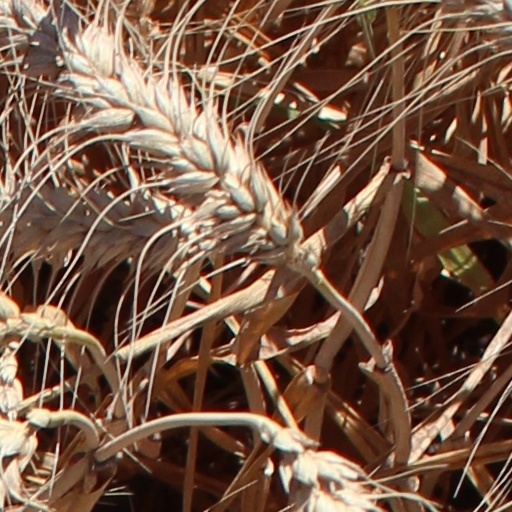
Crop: wheat